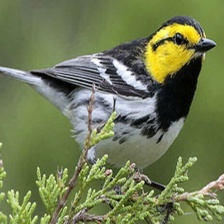
Species: GOLDEN CHEEKED WARBLER
Scientific name: SETOPHAGA CHRYSOPARIA